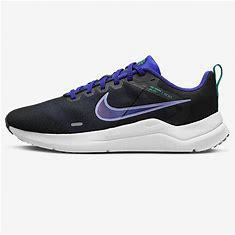
Brand: Nike
Model: Downshifter 12